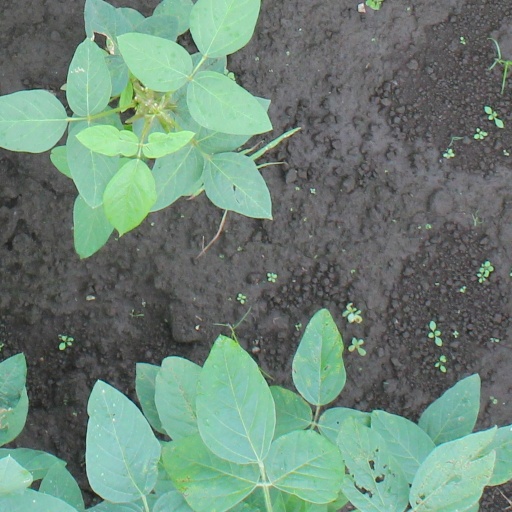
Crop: soybean